Parakkadavu Weir

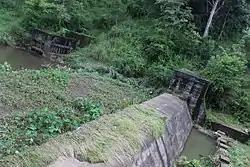
Parakkadavu Weir

Parakkadavu Weir (Malayalam: പാറക്കടവ് തടയണ) is a concrete diversion dam constructed across Parakkadavu river in Vellathooval panchayath of Vellathooval village in Idukki district of Kerala, India. Parakkadavu weir is constructed as a part of Panniar Augmentation Scheme. Spill water from R A Headworks in Mudirappuzha river is partly diverted at Ellackal through a tunnel to Parakkadavu weir. From Parakkadavu weir the water is diverted to Mullakkanam weir and from this weir to Ponmudi reservoir.